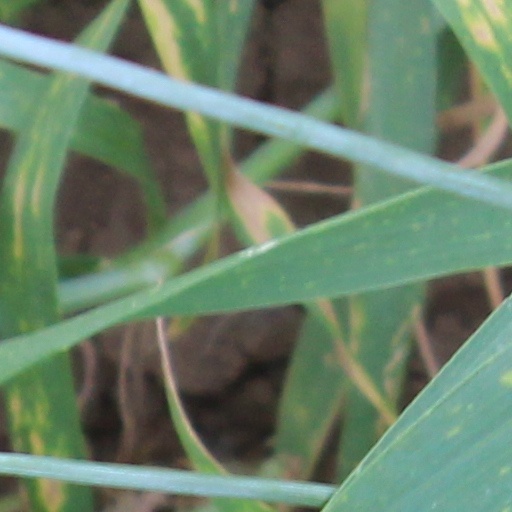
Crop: wheat